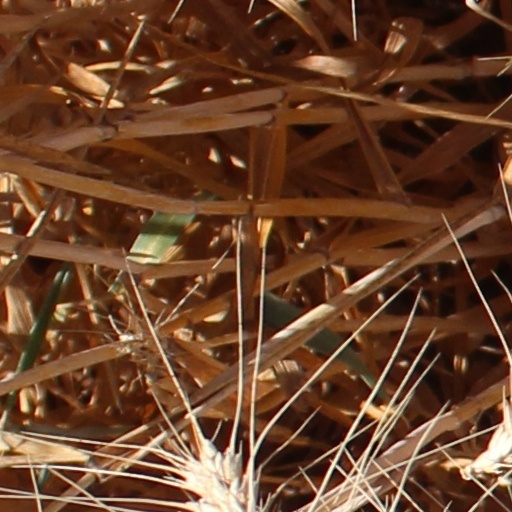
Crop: wheat